Modesty

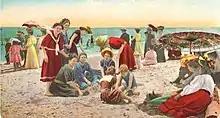
Recreation on a California beach in the first decade of the 20th century, depicting people in modest dress

Modesty, sometimes known as demureness, is a mode of dress and deportment which intends to avoid the encouraging of sexual attraction in others. The word "modesty" comes from the Latin word "modestus" which means 'keeping within measure'.